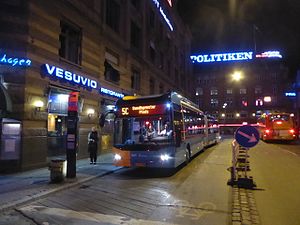
Linje 5C / Historie / Oprettelsen
Den første linje 5C på Rådhuspladsen.
Linje 5C er en buslinje i København, der kører mellem Herlev Hospital og Københavns Lufthavn, Kastrup. Linjen er udliciteret til Arriva, der driver linjen fra sit garageanlæg i Gladsaxe. Med ca. 17,8 mio. passagerer i 2019 er linjen den mest benyttede af Movias buslinjer. Linjen betjener blandt andet Husum, Brønshøj, Nørrebro, Indre By, Sundbyerne og Kastrup.